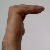
The image shows a hand gesture representing a space in Indian Sign Language.